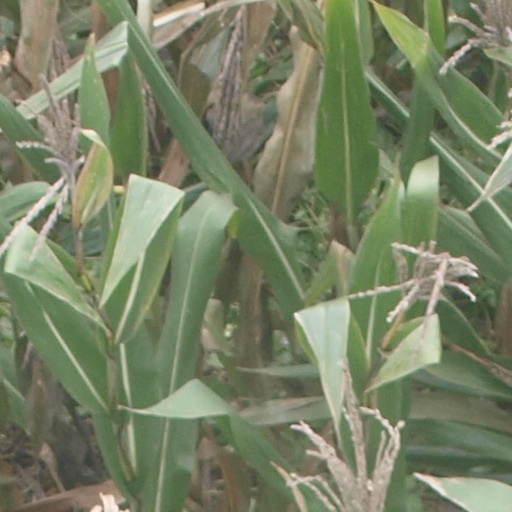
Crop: maize; corn